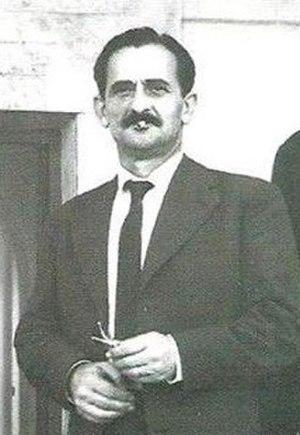
Régis Blachère, né à Montrouge le 30 juin 1900 et mort à Paris le 7 août 1973, est un orientaliste, islamologue et arabisant français.